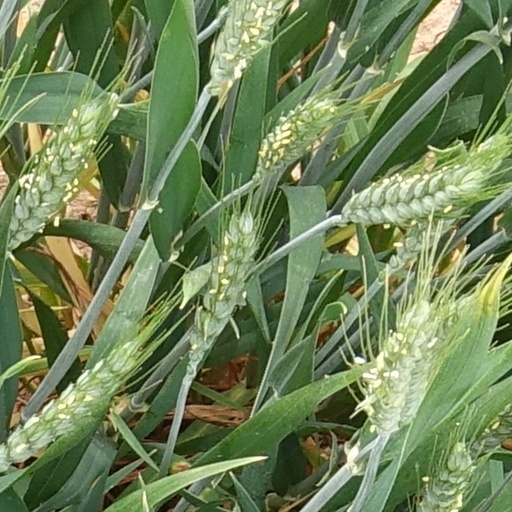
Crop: wheat